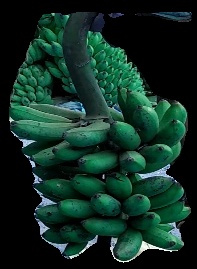
Variety: rasbale
Grade: grade3